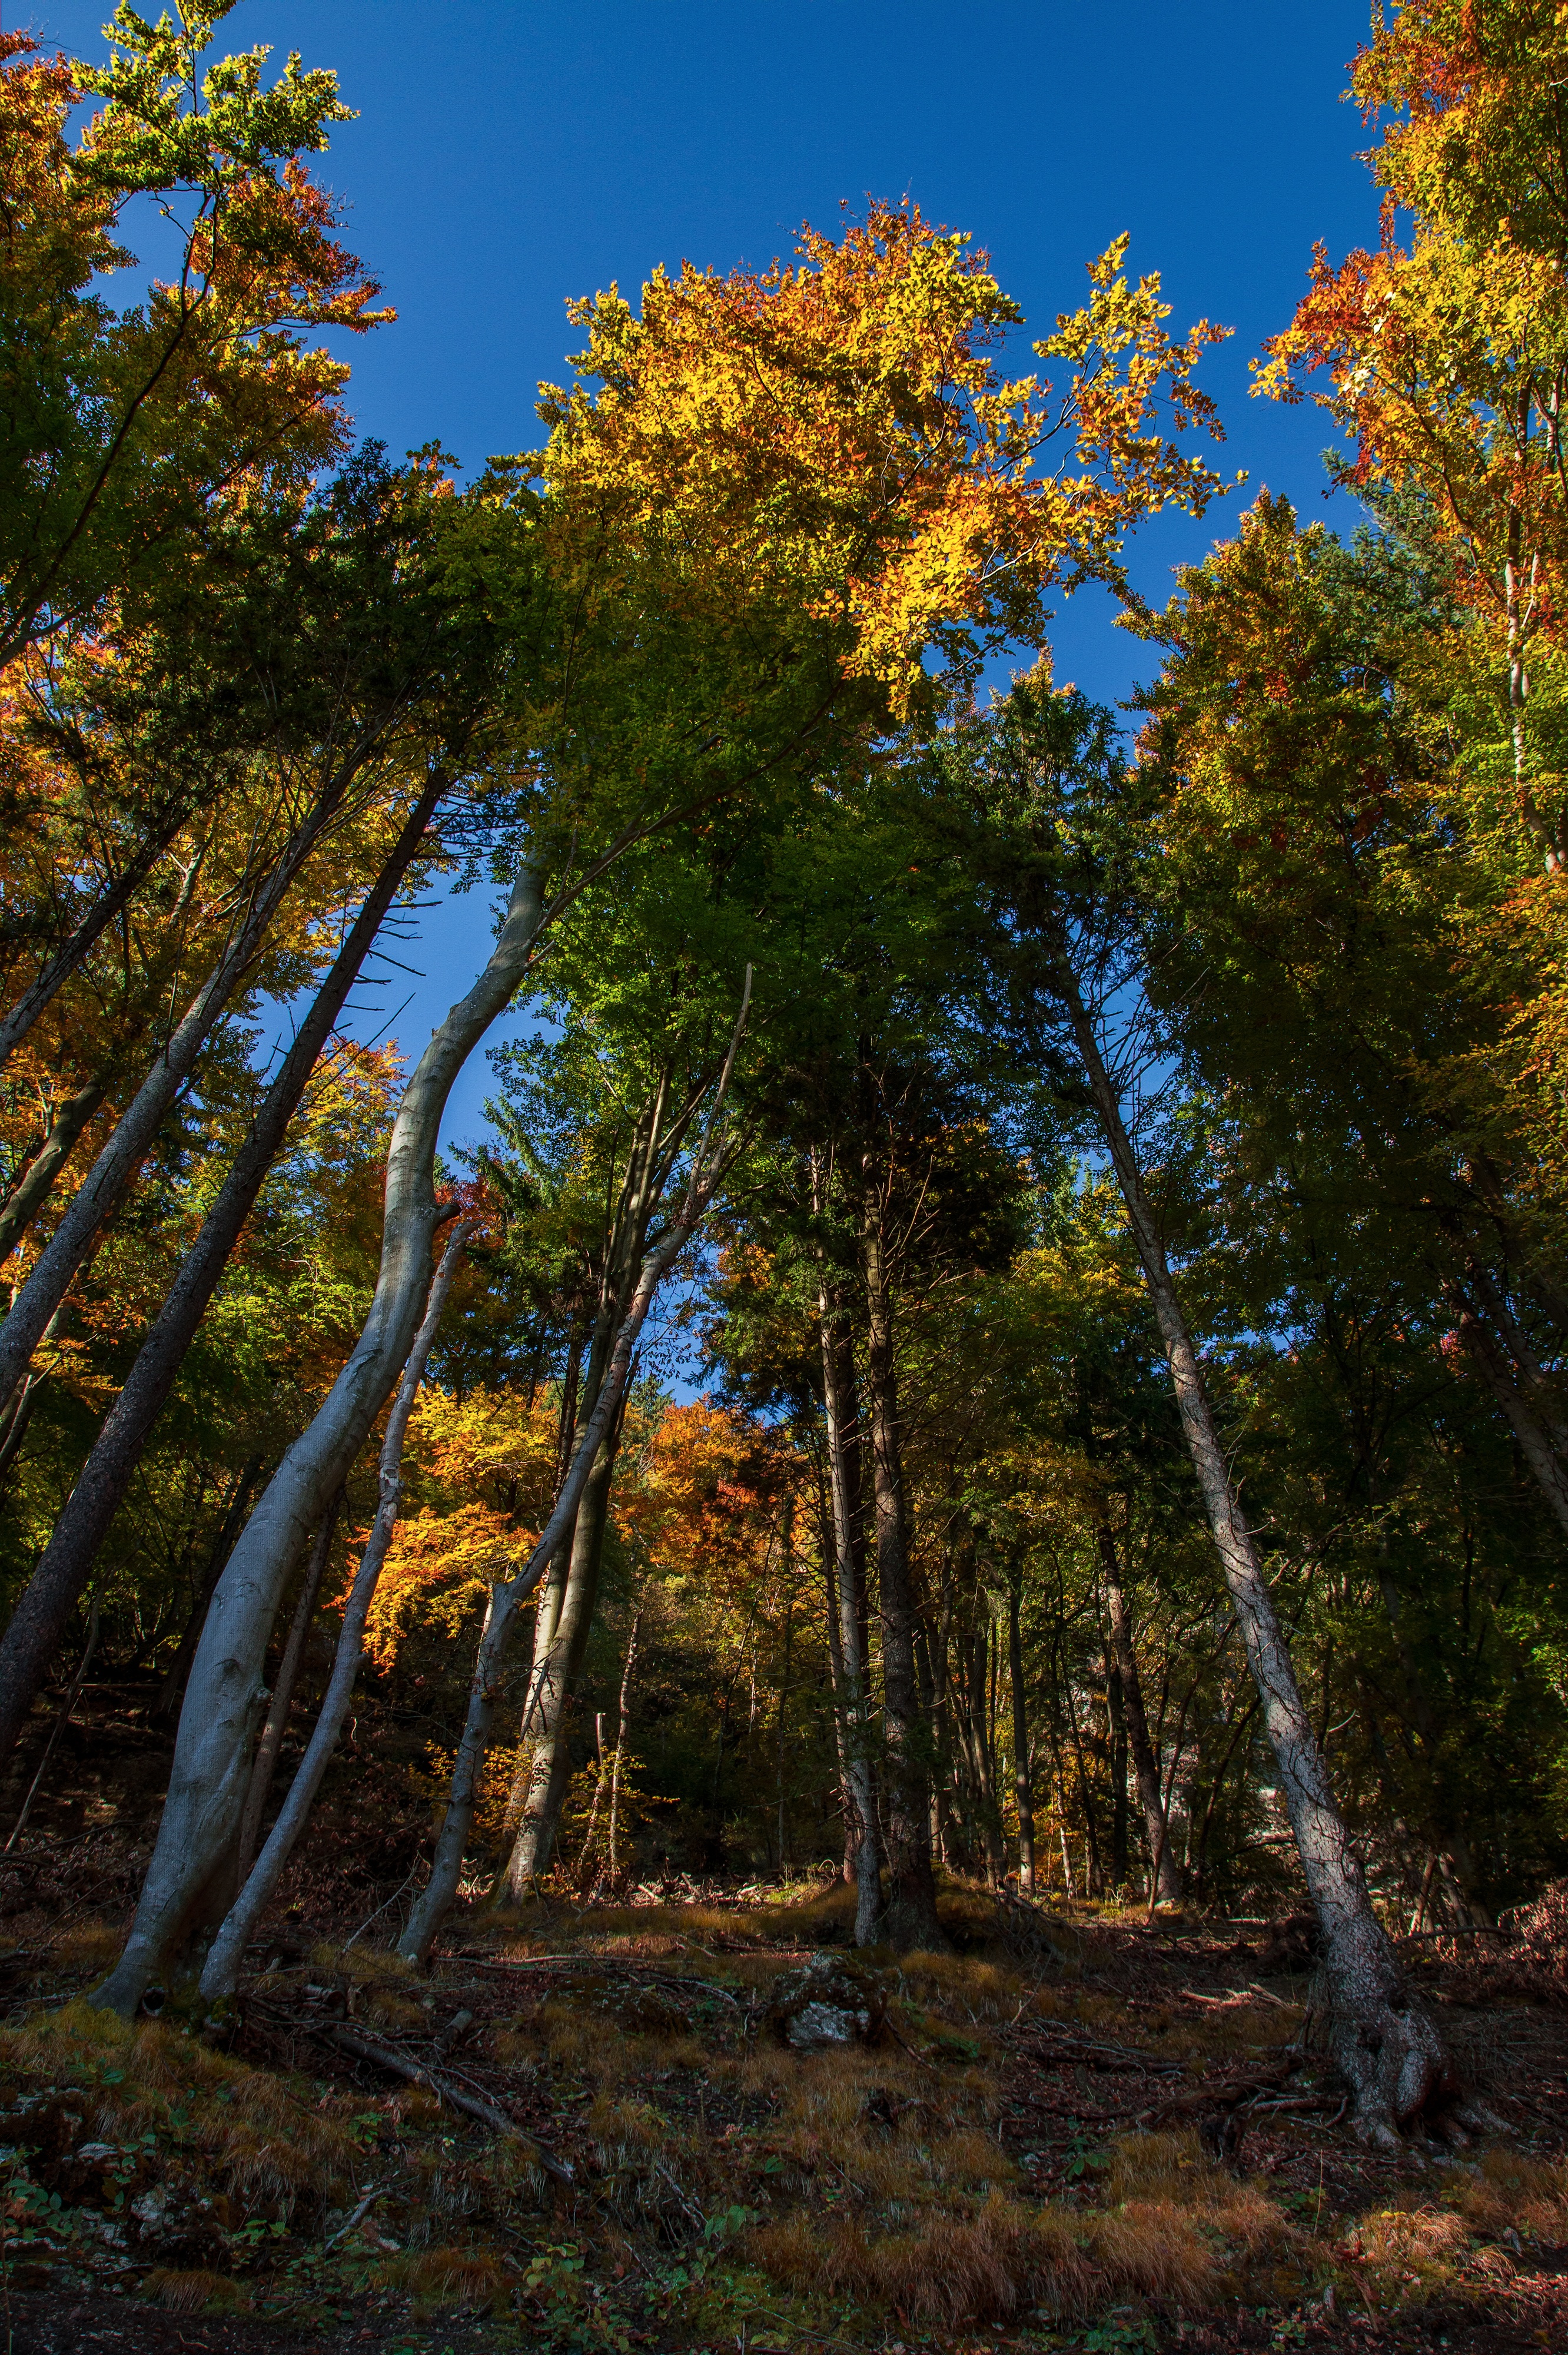
tree, nature, forest, wilderness, branch, plant, sunlight, leaf, autumn, park, season, deciduous, grove, woodland, habitat, ecosystem, biome, natural environment, woody plant, temperate broadleaf and mixed forest, temperate coniferous forest